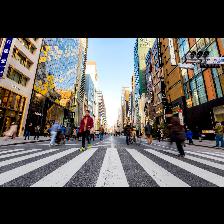
Label: Human